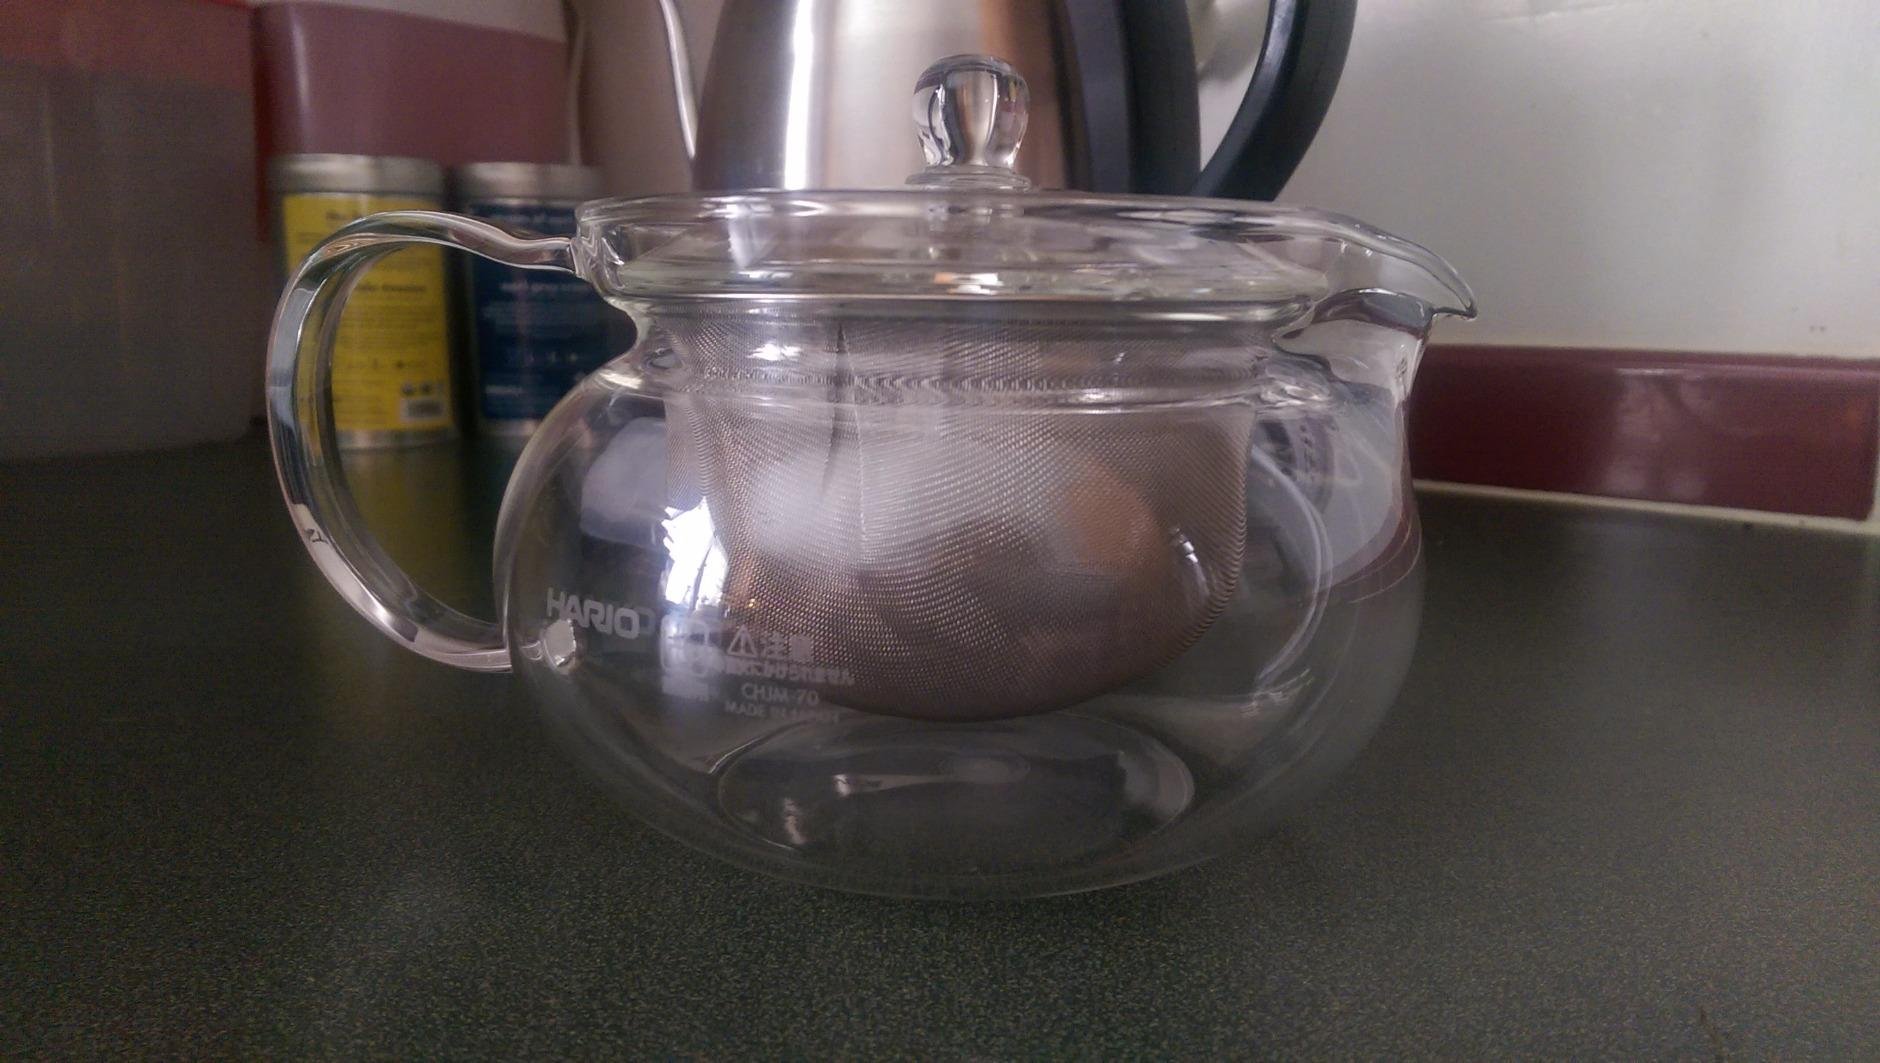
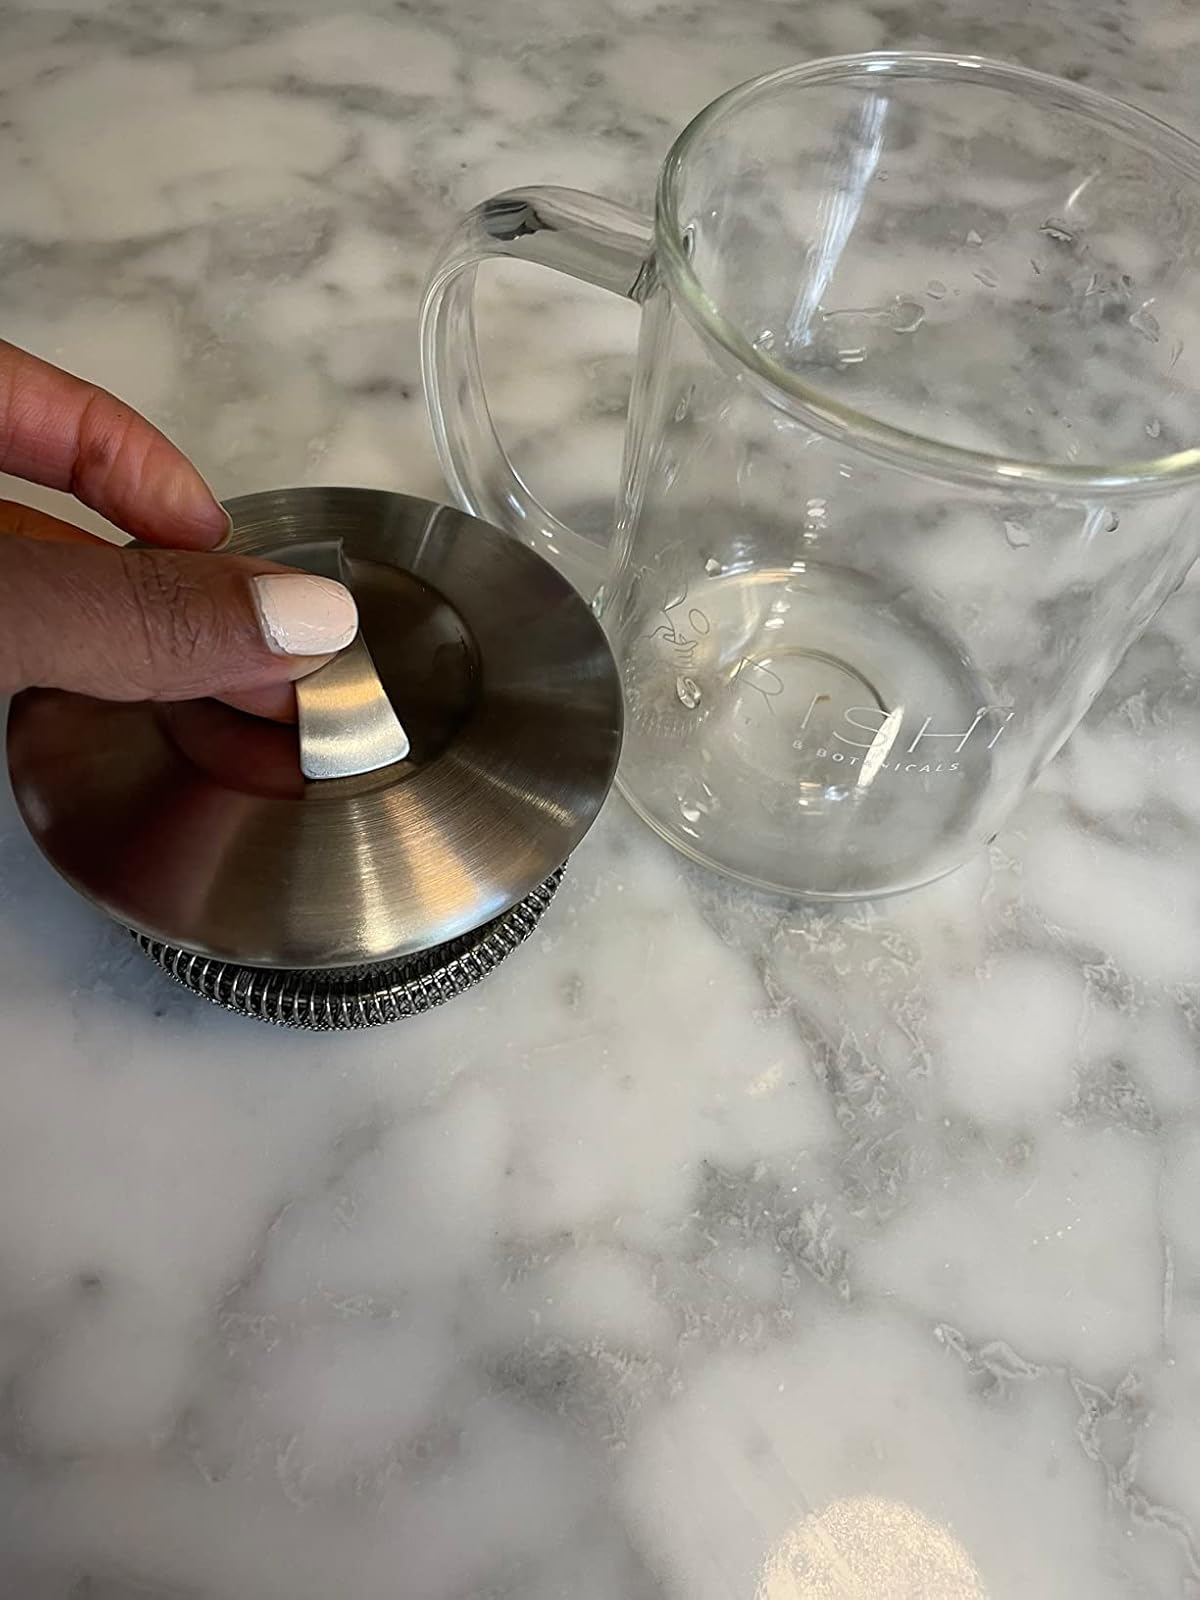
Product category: items_tea
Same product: no